Bo01

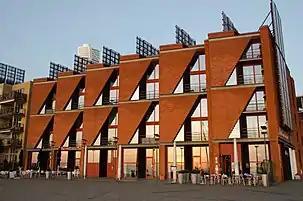

The original plan for Bo01 envisioned a city functioning off 100% renewables sources as a self-sufficient neighborhood, provided entirely by Sydkraft AB. The goal of Bo01 was to reveal what is achievable when setting high energy efficiency standards through renewable sources, rather than highly-energy efficient buildings. During the design phase, an average energy use goal was established, one of few quantitative goals for the neighborhood, of 33.3 kBTU per square foot of floor area per year, which is 40% of the average energy use in Sweden. In the design phase, modeling software was used to model the performance of different design elements until the energy use calculations in the modeling software matched the energy use design requirements Bo01 had set. During operation however, Bo01 eventually failed to meet this target.